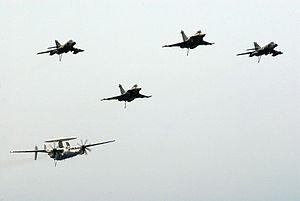
La Force maritime de l'aéronautique navale est l'actuelle appellation de l'aéronautique navale française. Elle forme une des quatre grandes composantes de la marine française. Elle est issue de la fusion entre les forces de l'aviation embarquée et de l'aviation de patrouille maritime le 19 juin 1998. Son actuelle organisation précisée par l'instruction Nᵒ 24/DEF/EMM/ROJ relative à l'organisation de la force maritime de l'aéronautique navale du 3 novembre 2011 a été publiée au Bulletin officiel des armées le 10 novembre 2011.
La Liaison 16 est un standard de liaison de données tactiques de l'OTAN pour l'échange d'informations tactiques entre des unités militaires.
Le Charles de Gaulle est un porte-avions de la Marine nationale française, dont il est le bâtiment majeur et la pièce maîtresse. Il est le premier et unique bâtiment de combat de surface à propulsion nucléaire construit en Europe occidentale. En 2019, la France est le seul pays, en dehors des États-Unis, à avoir terminé la construction d'un porte-avions à propulsion nucléaire.